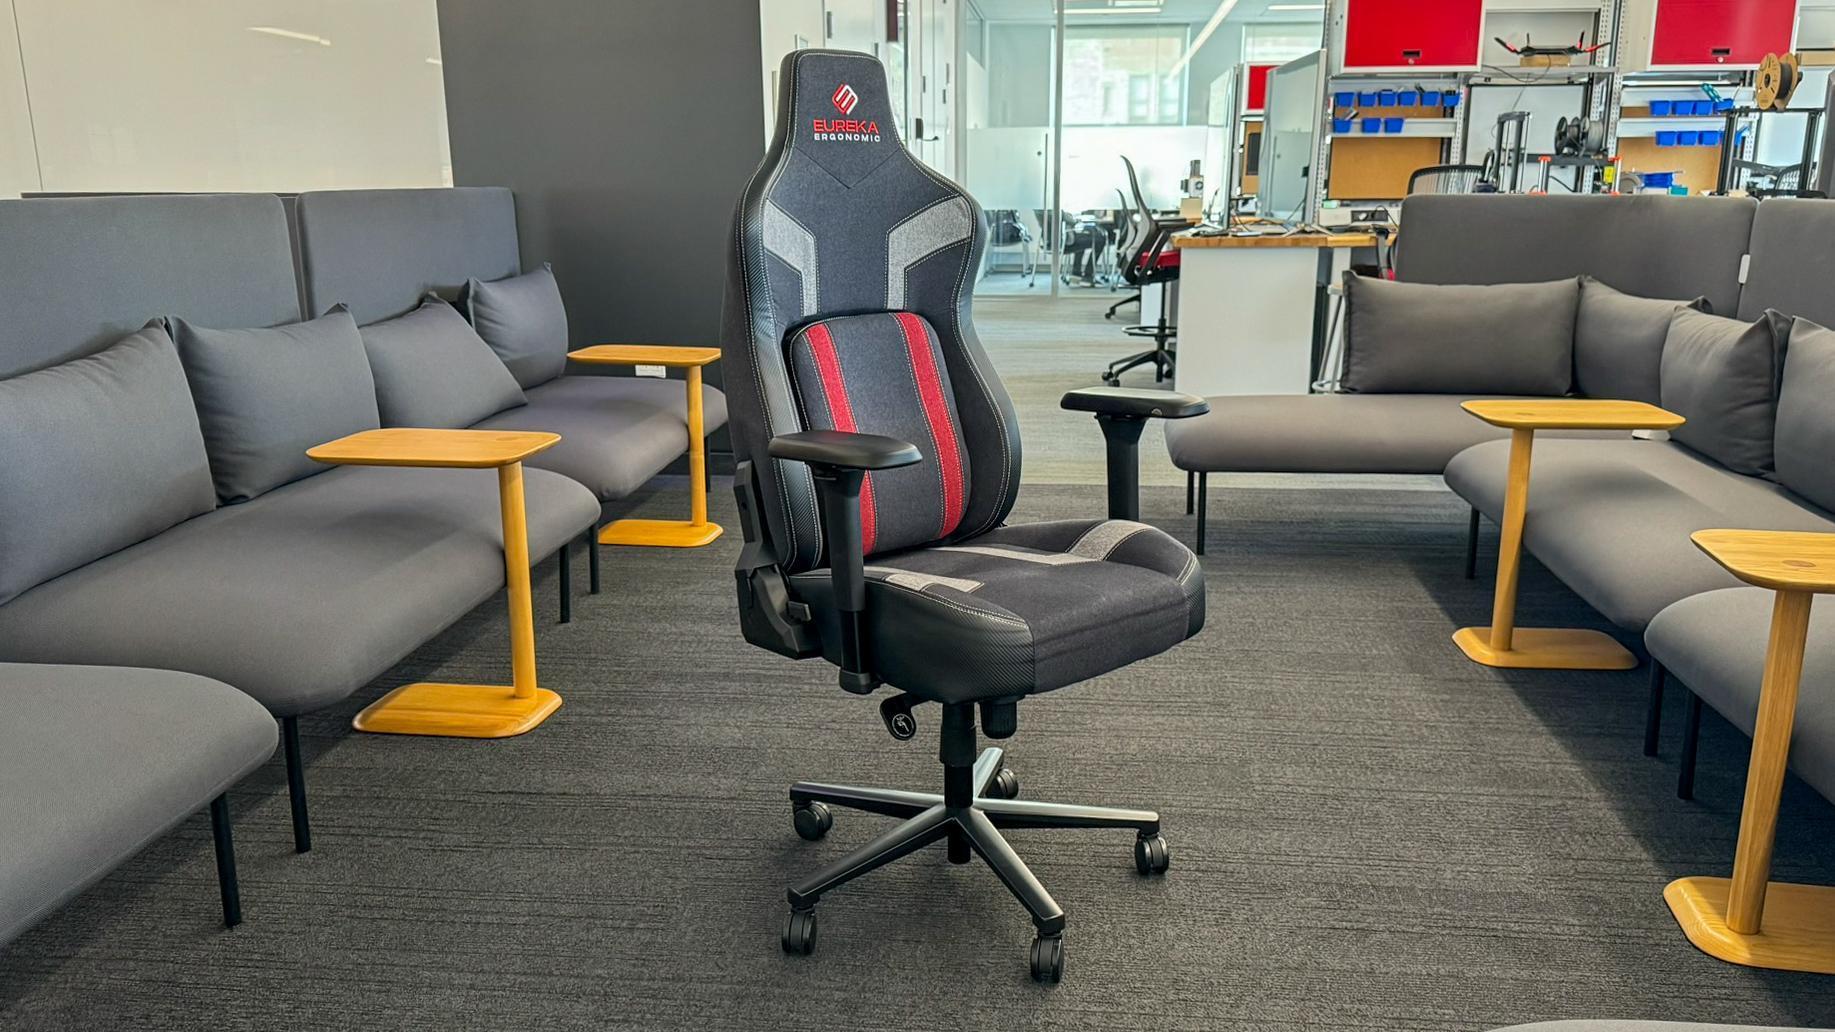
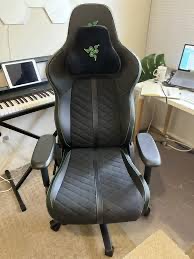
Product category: items_chair
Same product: no